Hurricane Andrew

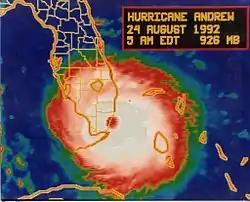
Infrared satellite image of Andrew, with its eye clearly visible

Initially, forecasters predicted tides up to above normal along the east coast of Florida, near the potential location of landfall. Rainfall was projected to be between along the path of the storm. In addition, the National Hurricane Center noted the likelihood of isolated tornadoes in Central and South Florida during the passage of Andrew on August 23 and 24. Several tropical storm and hurricane warnings were issued for much of Central and South Florida, from Titusville on the east coast to Venice on the west coast. Included in the warnings were Lake Okeechobee and all of the Florida Keys. By 18:00 UTC on August 24, all watches and warnings issued were discontinued after Andrew progressed into the Gulf of Mexico.